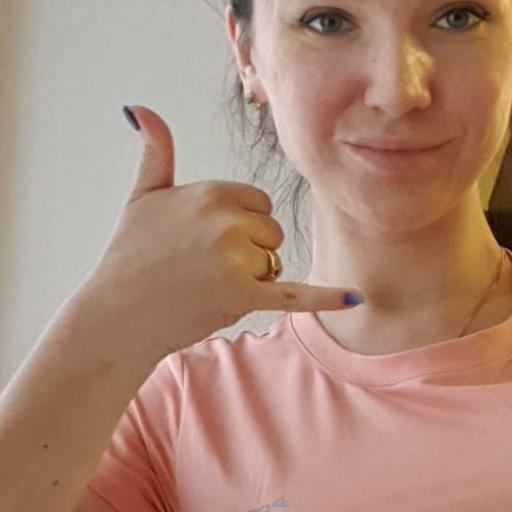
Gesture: call